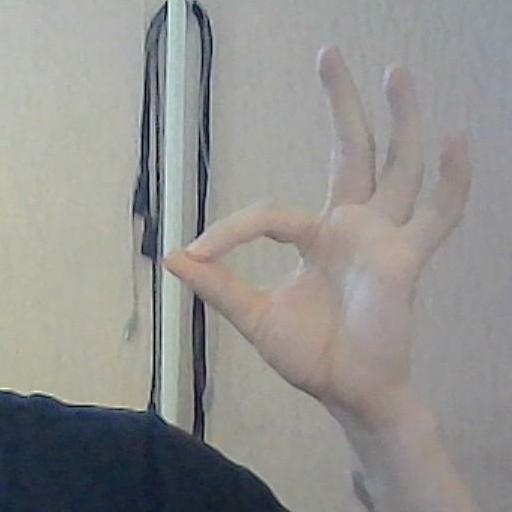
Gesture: ok